Transient screen

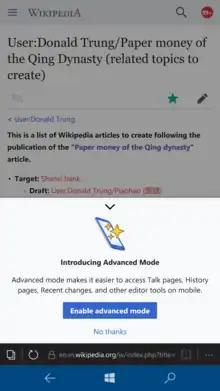
A transient screen on mobile Wikipedia notifying the user about the new user interface for mobile editors.

A transient screen is a pop-up screen such as a notification or dialog screen on a mobile phone.